Siege of Fredriksten

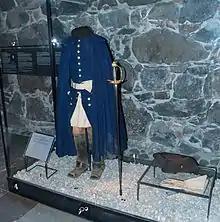
Charles XII of Sweden's uniform, the one he wore when he died at Fredriksten. On display at Livrustkammaren in Stockholm.

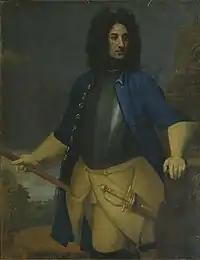
Carl Gustaf Armfeldt

King Charles XII of Sweden made several campaigns into the city during the Great Northern War (Swedish: "Stora nordiska kriget") as part of his campaign to capture Norway. At the close of the Great Northern War, the Norwegian Army had been weakened in early 1716 by withdrawal of 5000 of the best troops to Denmark. When rumors reached Christiania (now Oslo) that Charles XII was preparing to invade, all remaining troops in Østerdal and Gudbrandsdal were ordered to the border at Halden and Fredrikstad. The Norwegians expected Swedish forces to invade at Kongsvinger, Basmo and/or Halden.